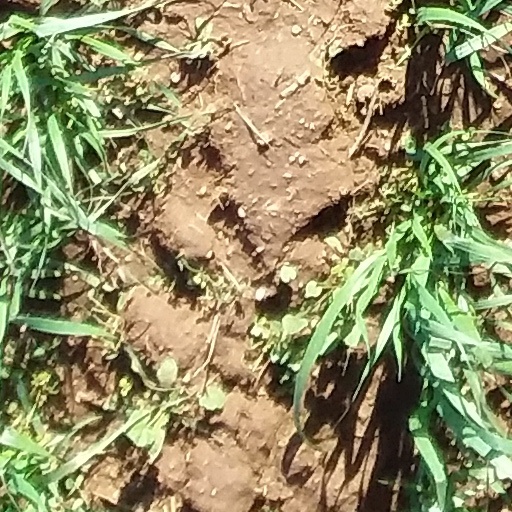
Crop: wheat